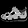
Label: Sandal